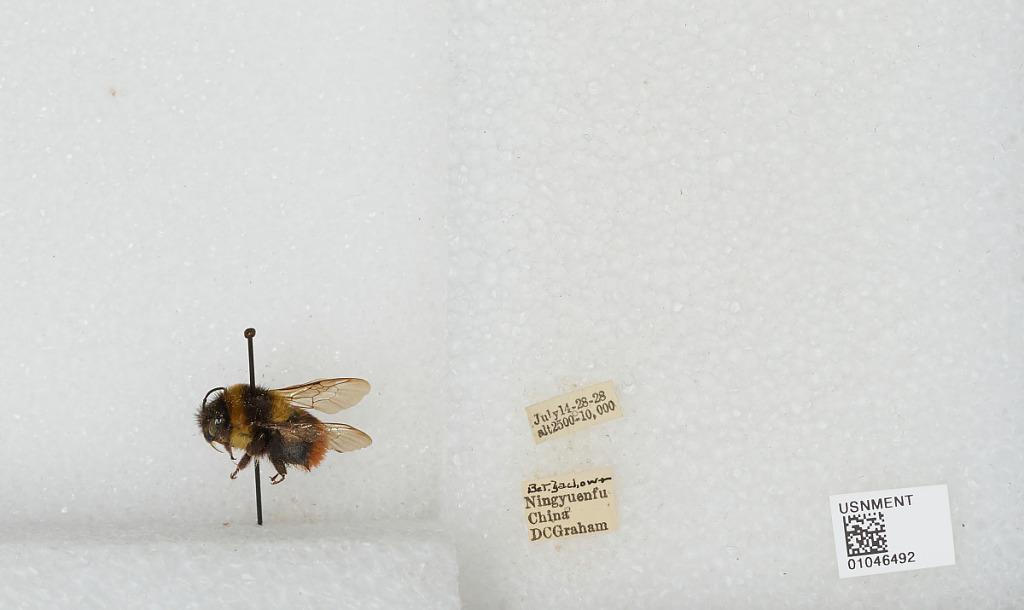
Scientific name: Bombus sp.
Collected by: D. Graham
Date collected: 1928-7-14
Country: China
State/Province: Sichuan
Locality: between Yucheng and Xichang